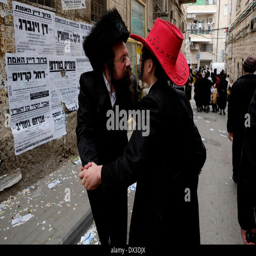
street scene during holiday in the neighborhood